Seth Fisher

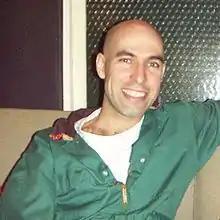

Seth Fisher (July 22, 1972 – January 30, 2006) was an American comic book artist.